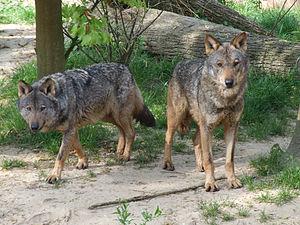
Un animal national est un animal choisi par une communauté comme son emblème en raison de sa représentativité, soit parce qu'il est caractéristique du territoire considéré, soit encore pour la Nouvelle Zélande le kiwi. Certains pays ont plusieurs animaux nationaux.